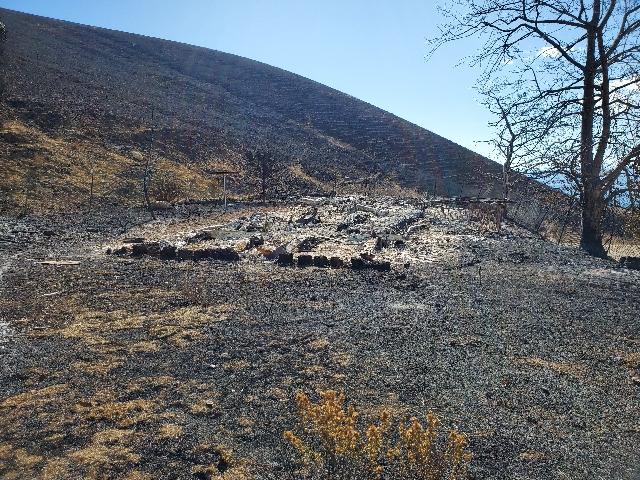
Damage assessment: destroyed